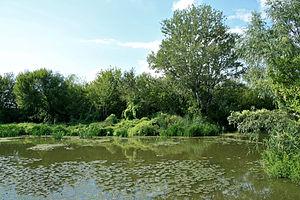
Les aires naturelles protégées de Serbie couvrent une superficie de 5 443 km², soit environ 6 % du territoire du pays.
Cette page propose une liste de lacs en Serbie.